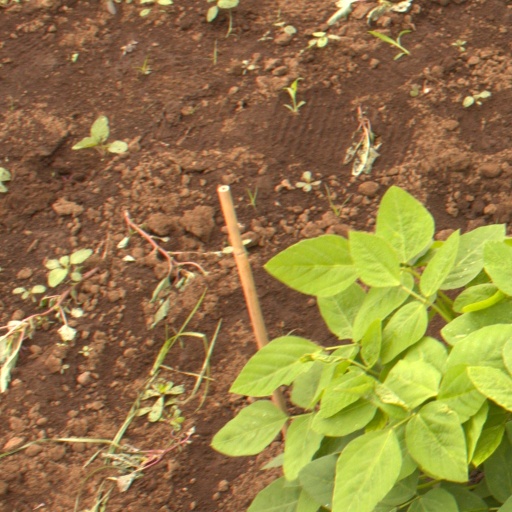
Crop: soybean